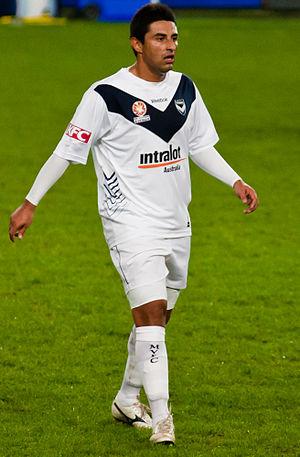
Carlos Hernández Valverde, né le 9 avril 1982 à San José, est un footballeur costaricien. Il joue au poste de milieu de terrain avec l'équipe du Costa Rica et le club de Dempo Sports Club.